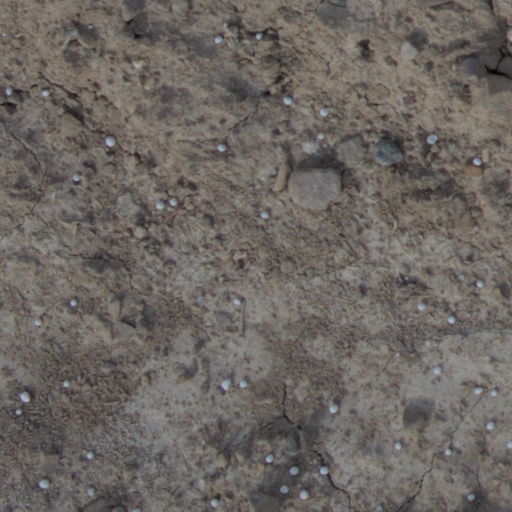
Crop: wheat